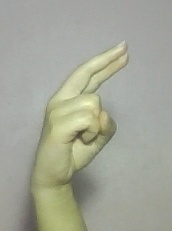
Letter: zay